Regiment of the Crown (France)

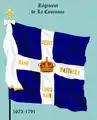
Ordnance Colors of the Régiment Royal des Vaisseaux

The Régiment de La Couronne (Regiment of the Crown) was an infantry regiment of the Kingdom of France, created in 1643.